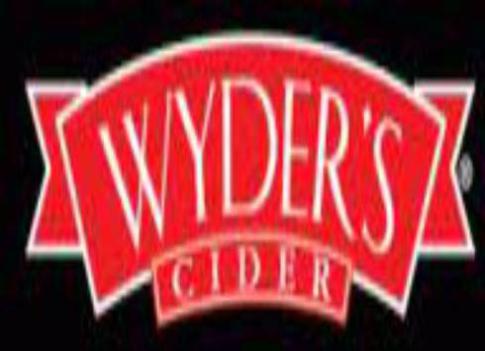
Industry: Food